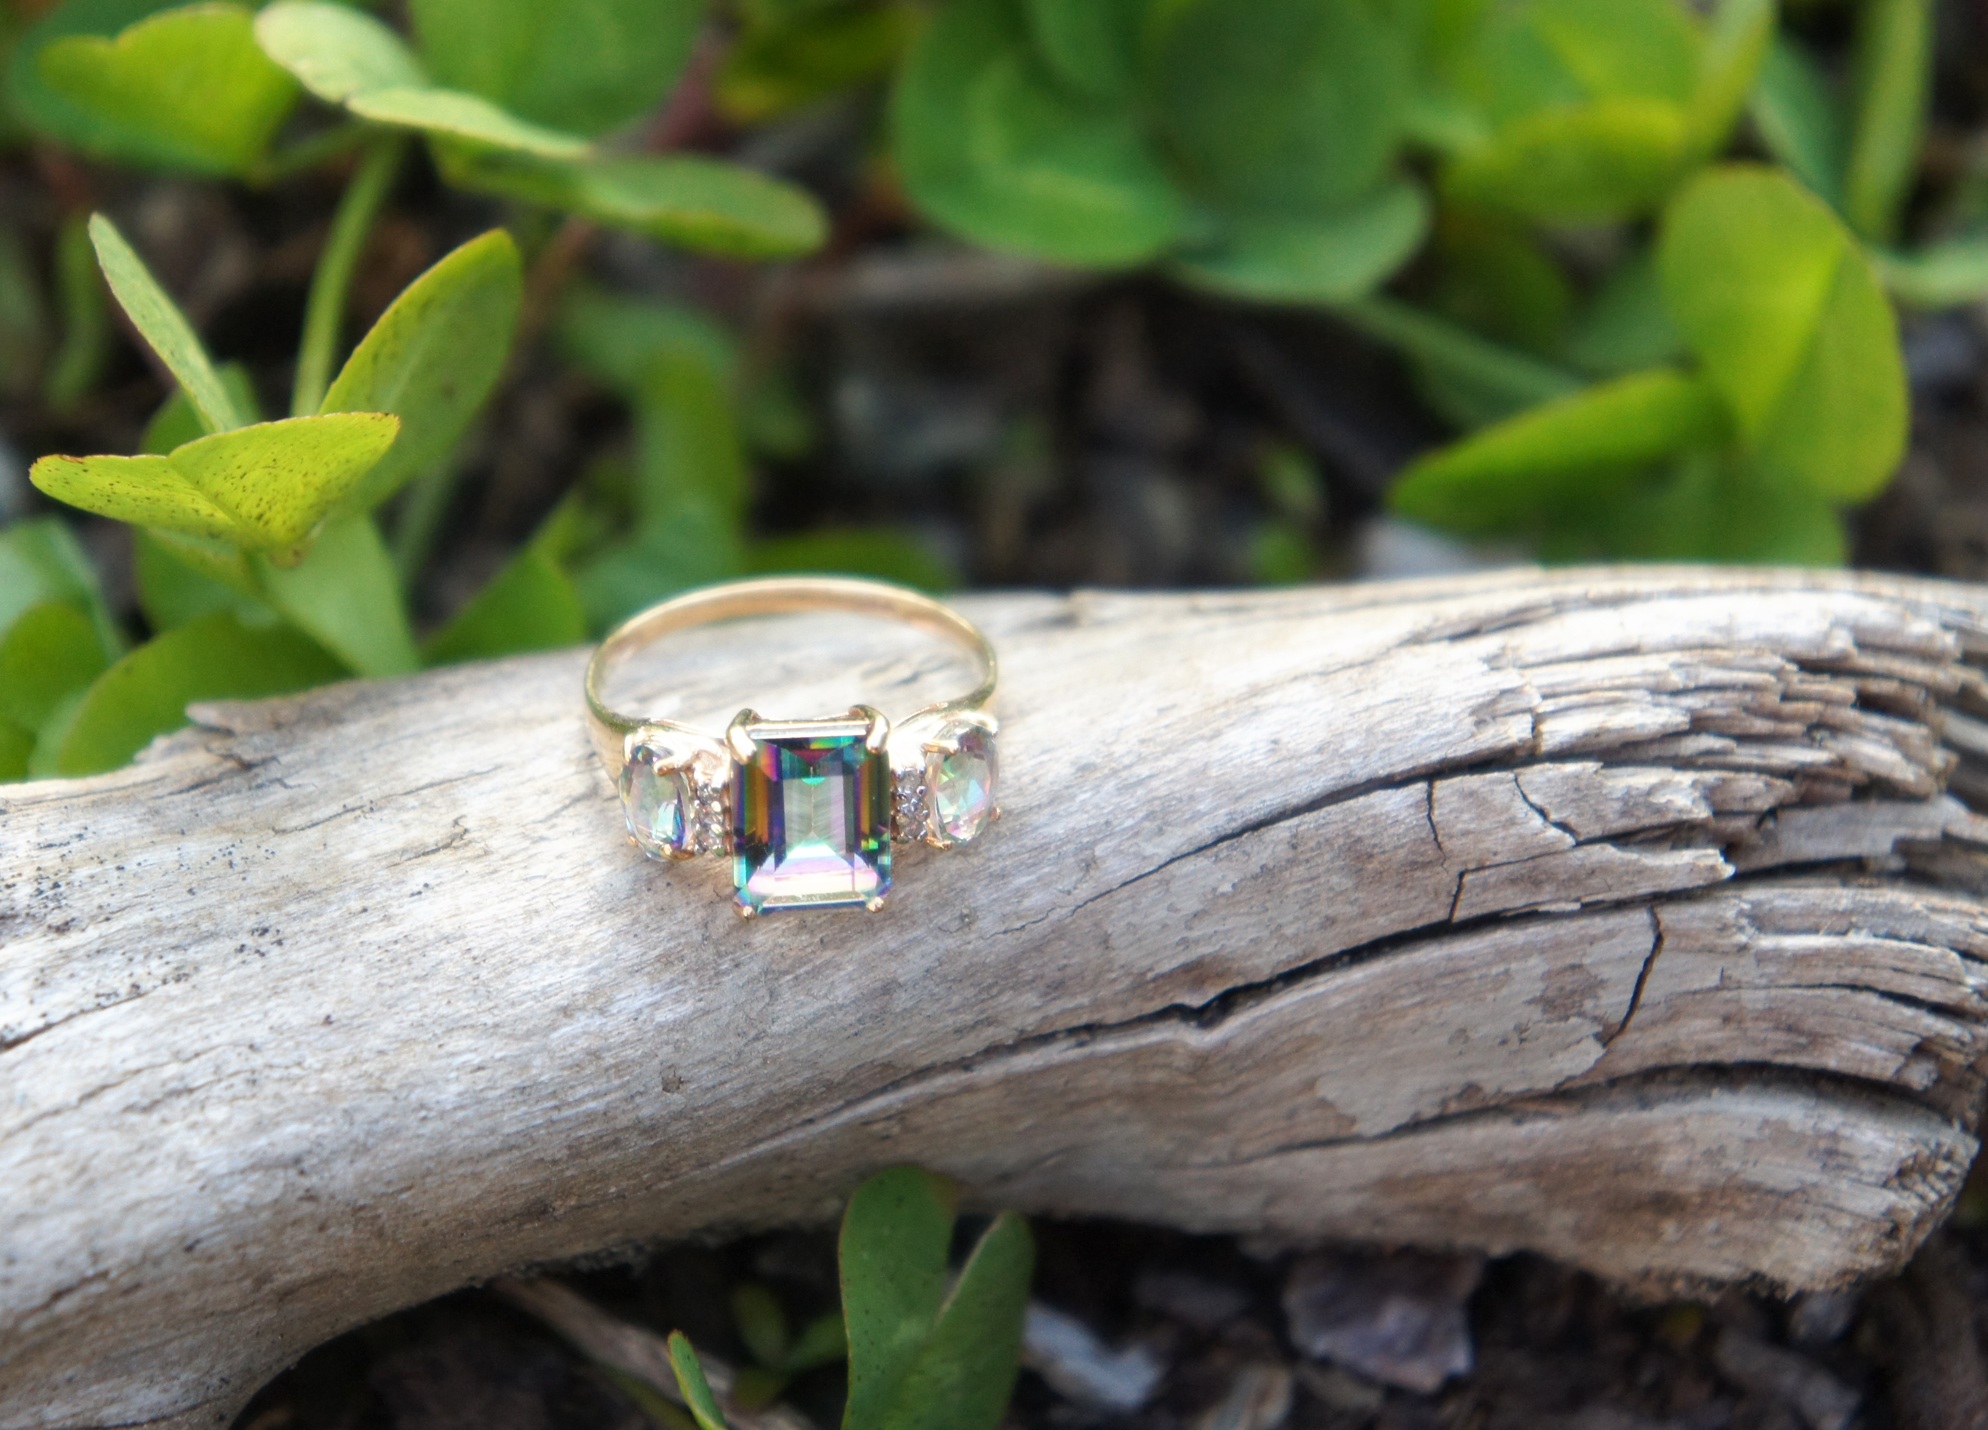
driftwood, tree, nature, wood, leaf, ring, stone, gift, decoration, green, golden, shine, fashion, wedding, engagement, jewelry, jewel, outdoors, luxury, gold, wand, crystal, expensive, gemstone, quartz, carat, macro photography, precious, gold ring